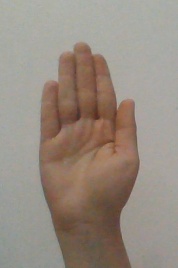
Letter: seen